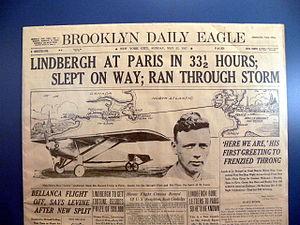
La montre Lip Charles Lindbergh est une montre collector du fabricant de montre français Lip, pour commémorer la première traversée aérienne de l'Atlantique New York - Paris, en solitaire et sans escale, du 20 et 21 mai 1927, par l'aviateur américain Charles Lindbergh à bord de son avion Spirit of St. Louis, en 33 heures et 30 minutes.